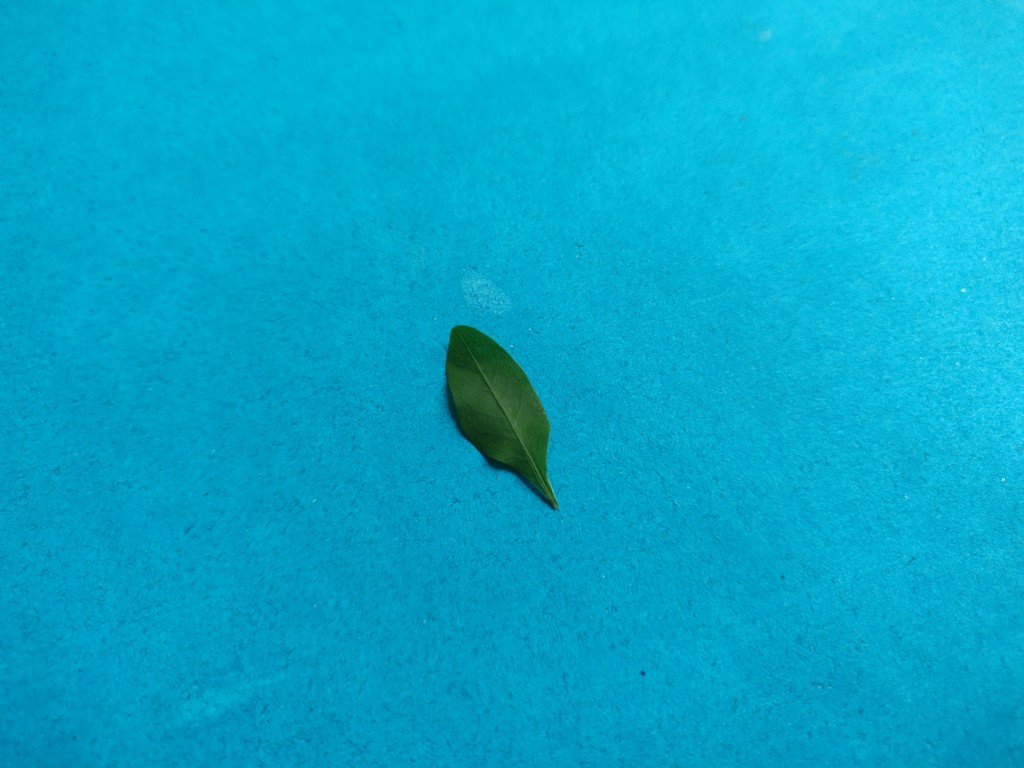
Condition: Healthy
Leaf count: single
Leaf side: front